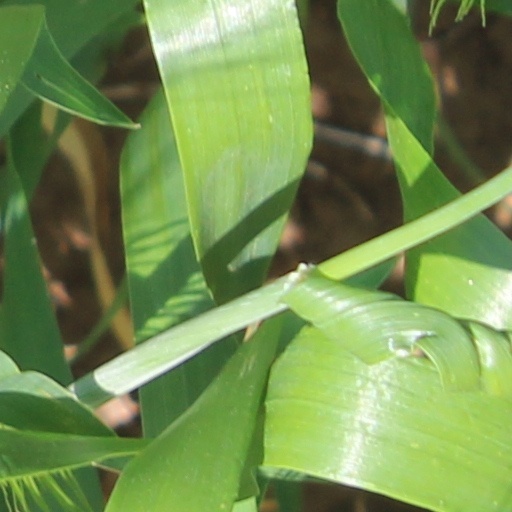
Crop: wheat